Gothic art in Milan

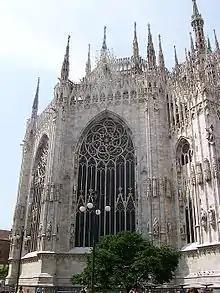
Apsidal view of the Milan Cathedral.

Gothic art in Milan denotes the city's artistic period at the turn of the second half of the 13th century and the first half of the 15th century. The Gothic style, initially introduced into Milanese territory by Cistercian monks, was the main artistic style of the vast patronage and self-celebrating agenda of the Visconti family, lords of Milan, whose rule over the city is usually associated with the Milanese Gothic period.